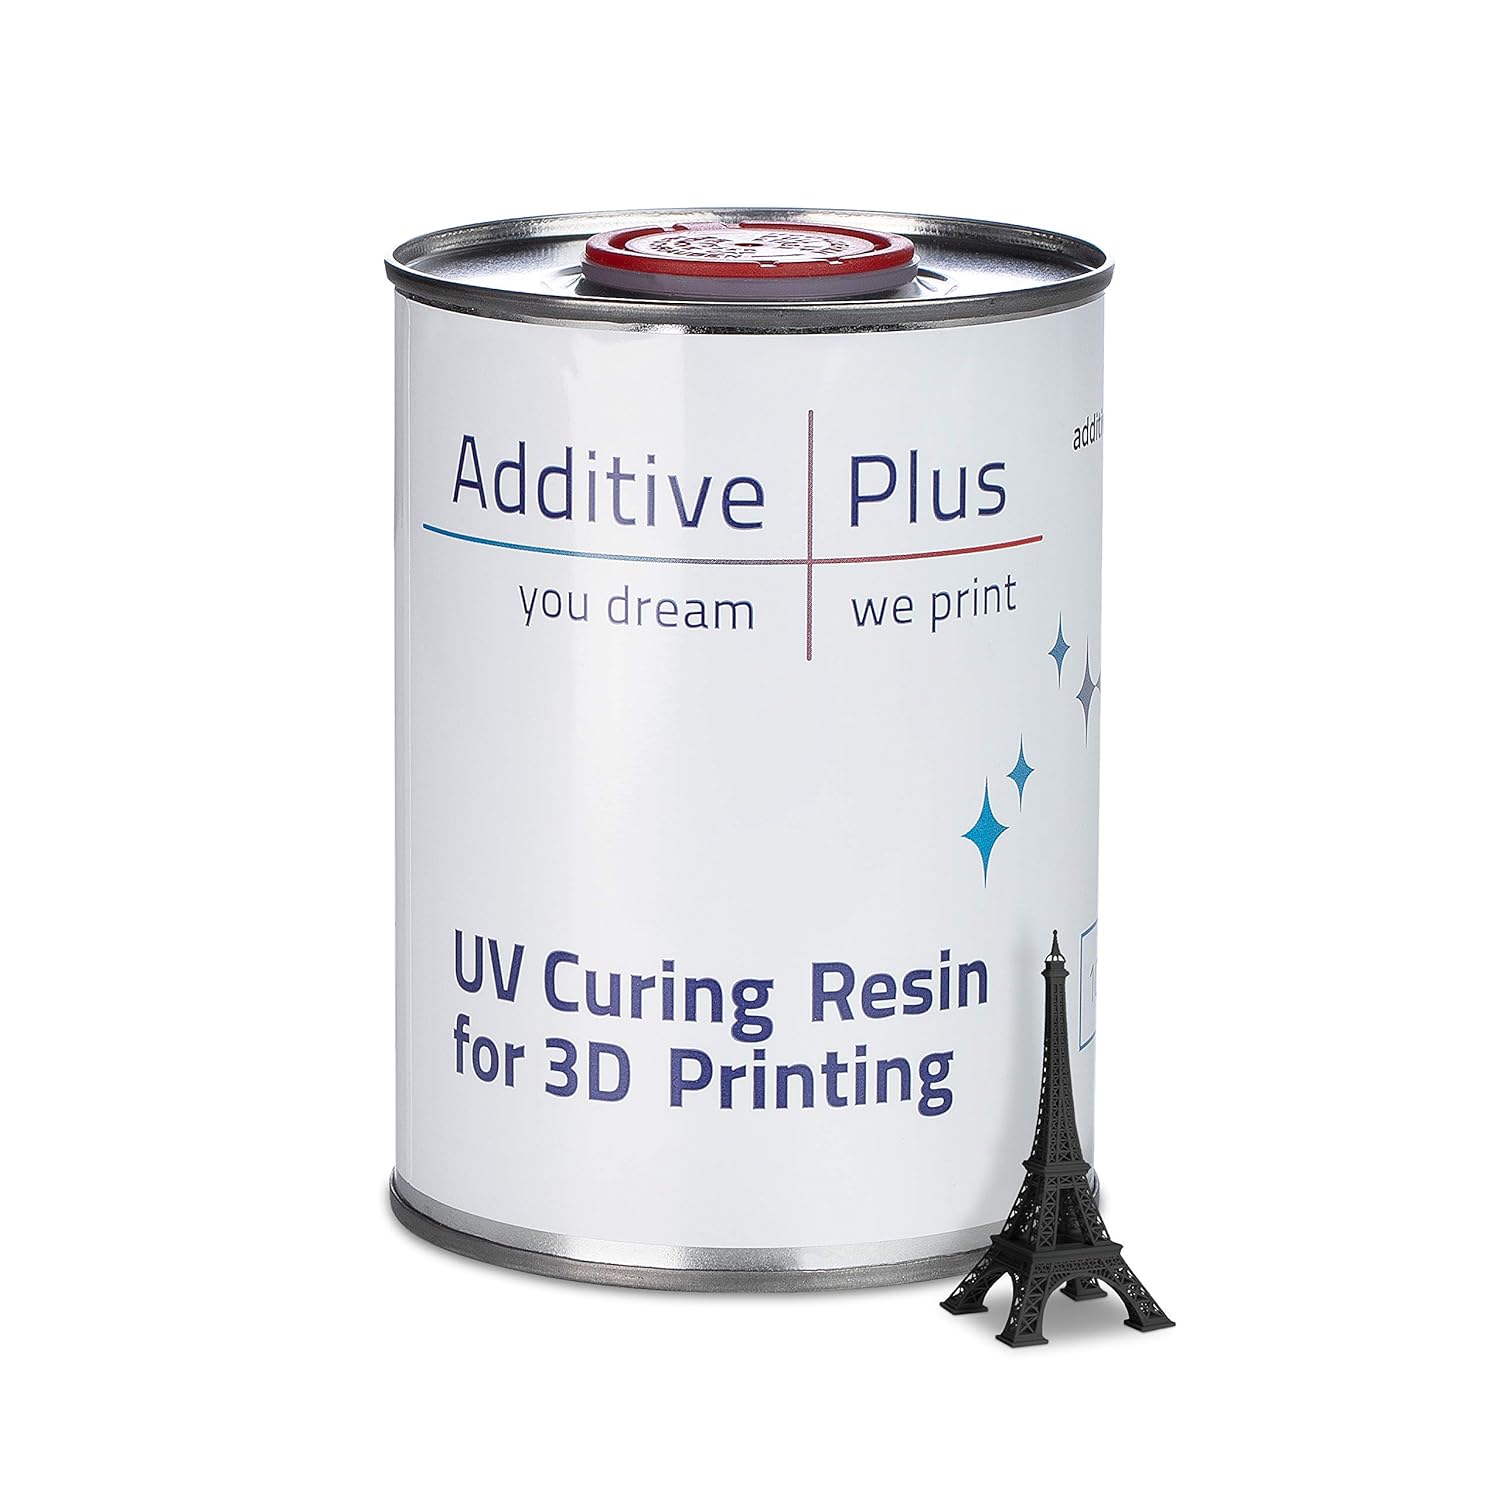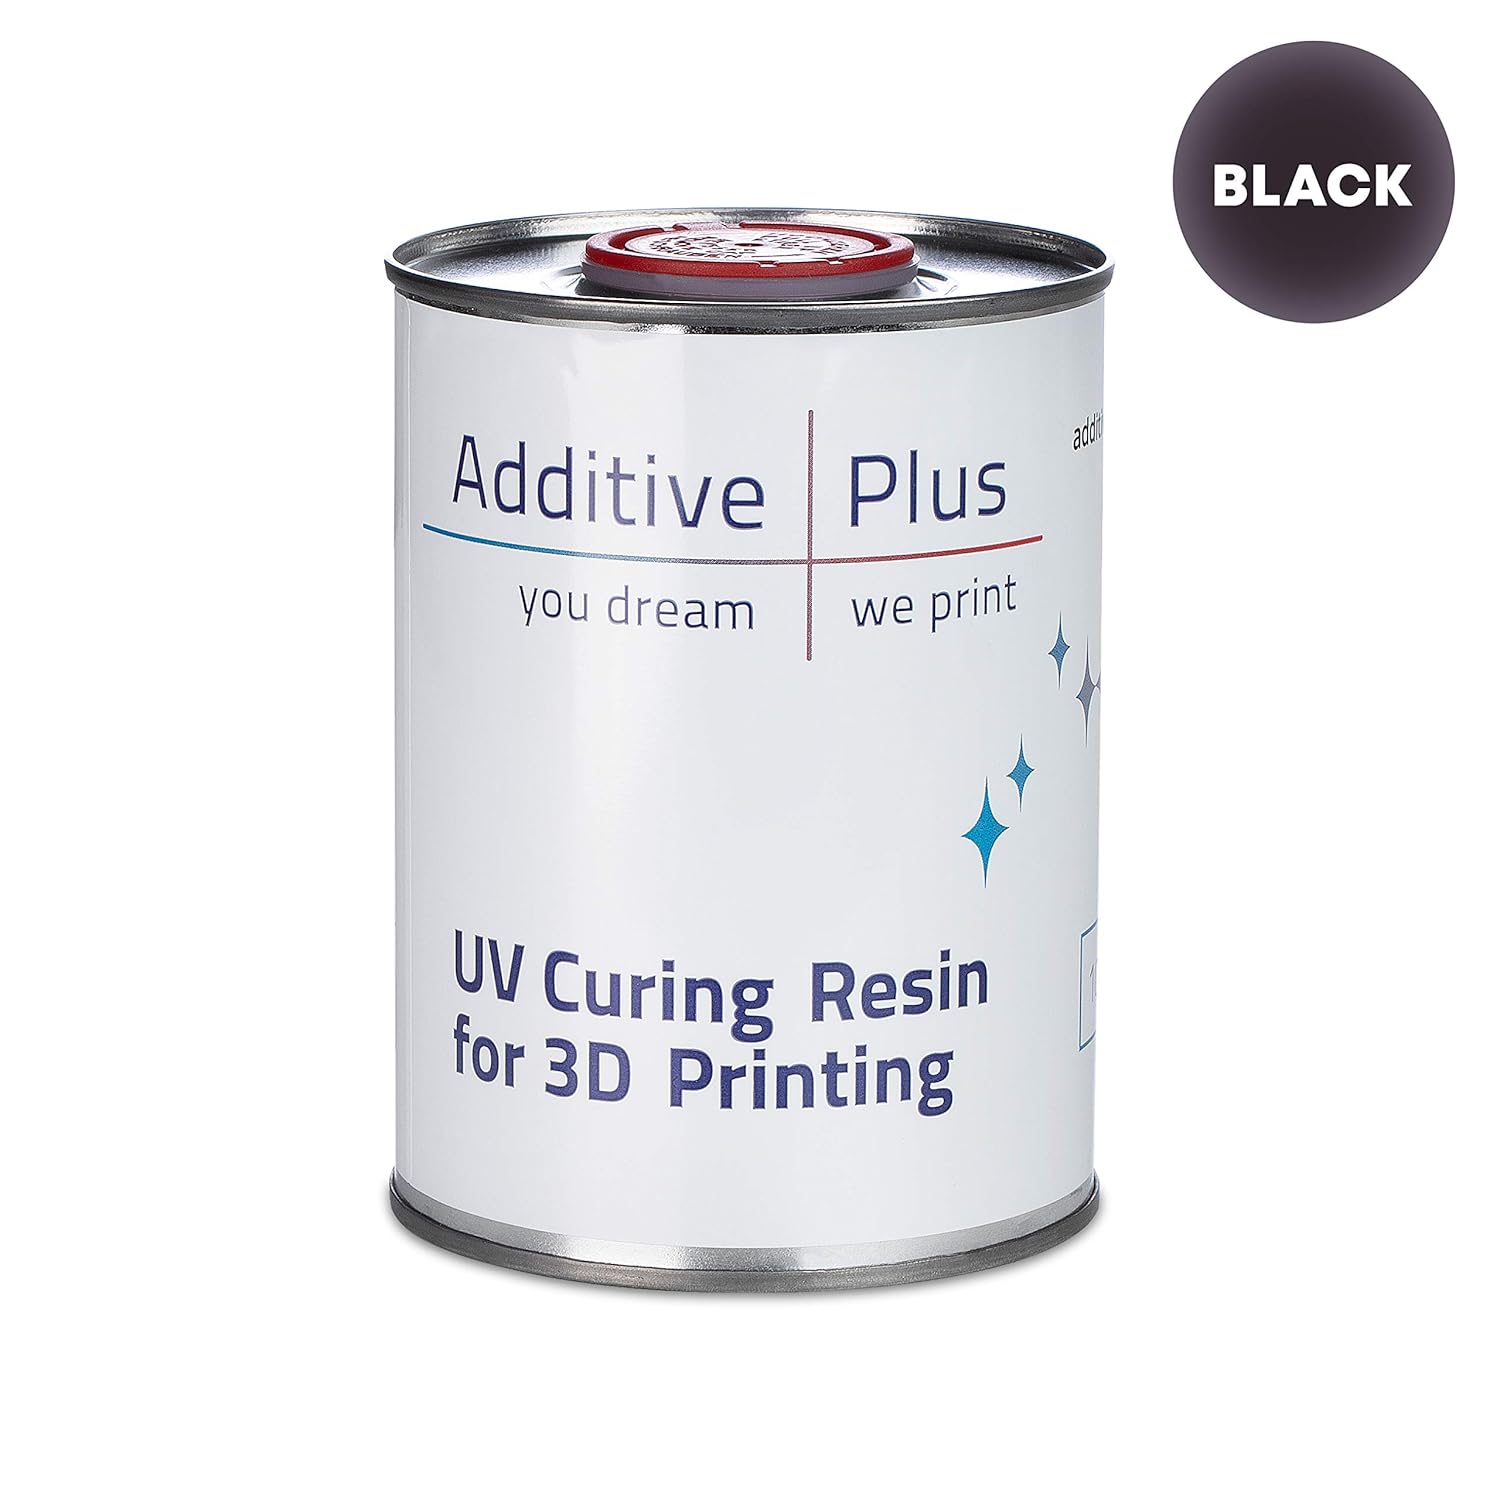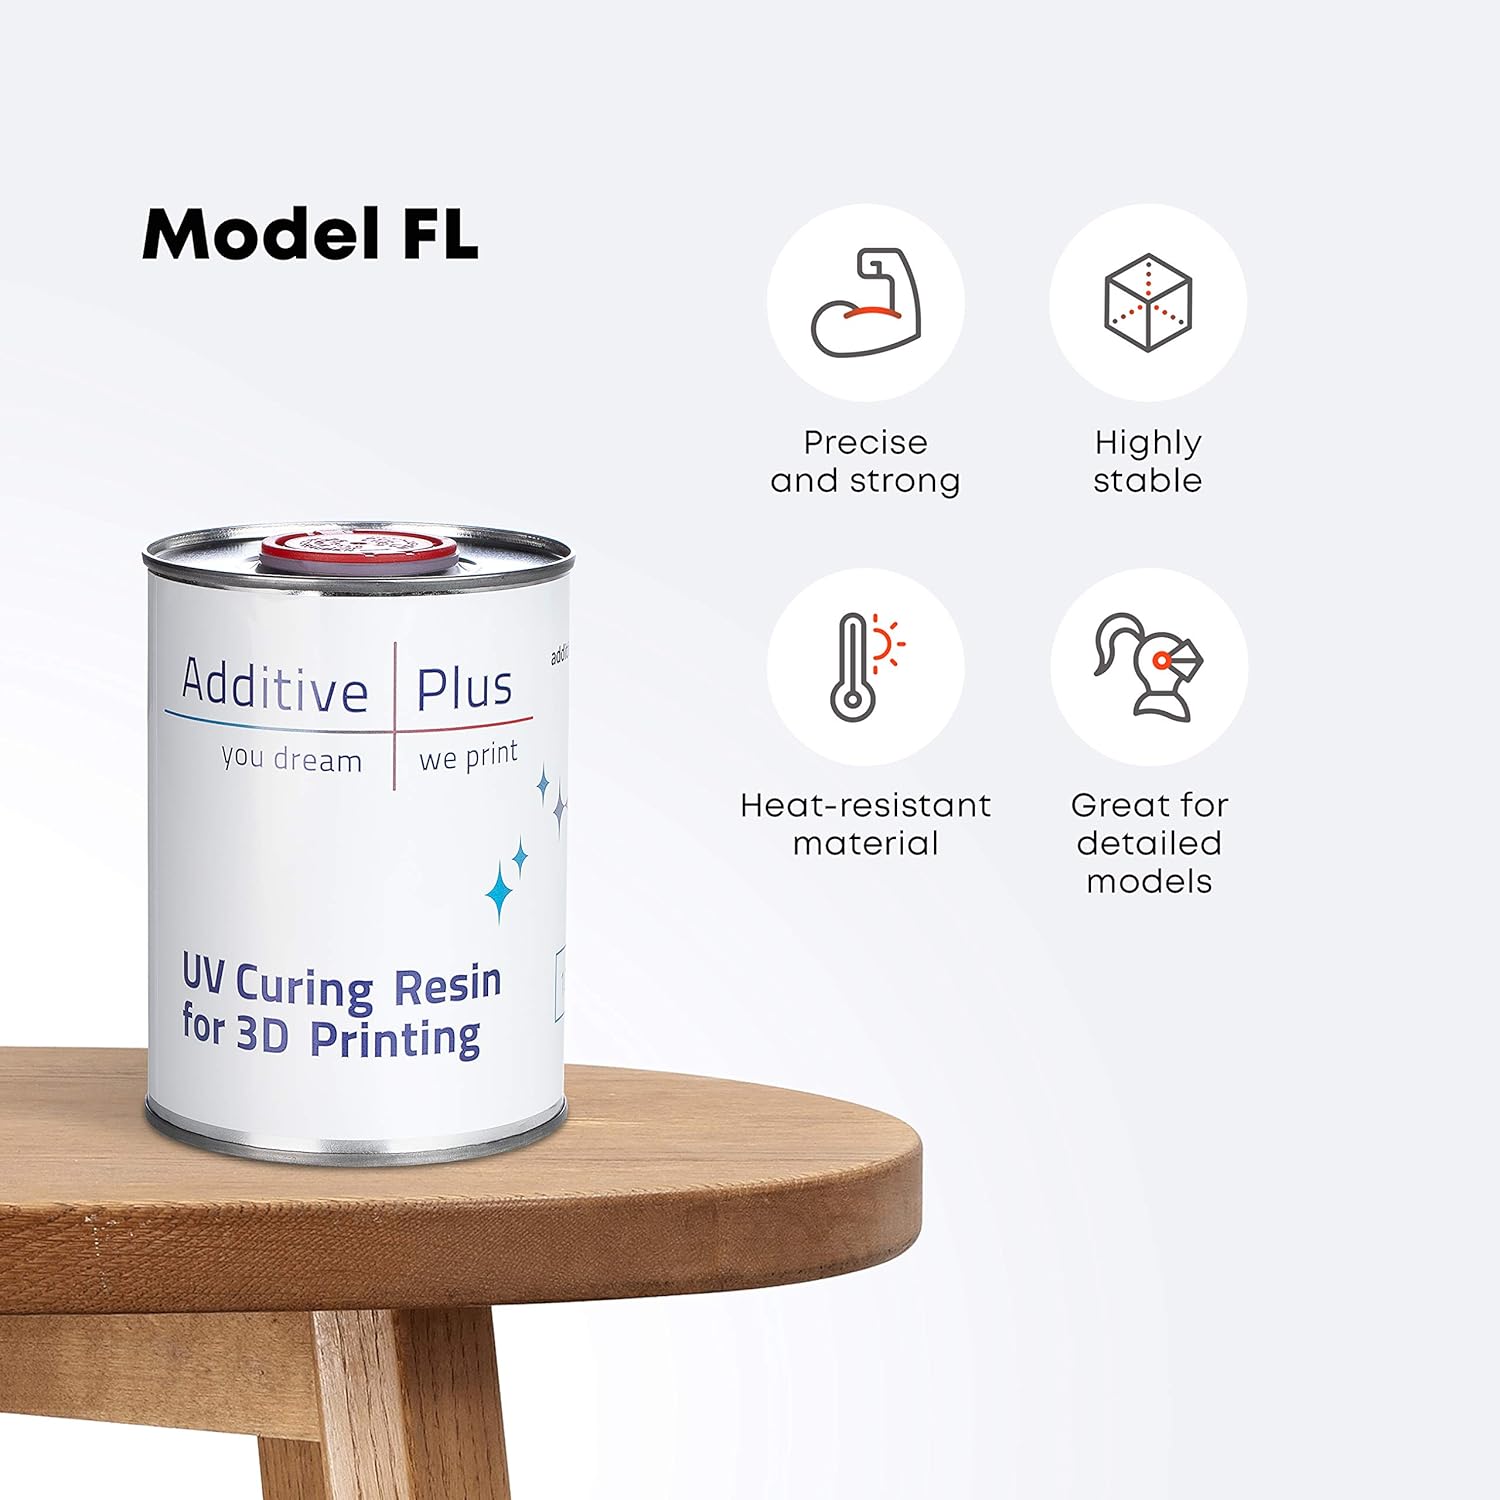
Additive Plus Model FL Photopolymer Resin Compatible with FormLabs 3D Printers | High Precision Printing, No Odor, Resin High Detailing (Black, 1000 ml)
Category: Industrial & Scientific
Additive Plus UV curing resin is ideal for casting models, product prototypes, and works great with most of LCD 3D printers. The printed version of light resin has a smooth surface, high stability, high precision, low shrinkage, non-brittle, and good rigidity. And the toughness, impact resistance, and flexibility are excellent. It is designed to help you reduce printing costs and time, and it delivers prints of high resolution and smooth finish while retaining great strengths. It delivers a smooth finish and consistent results, the resin is your reliable option for 3D printing with low odor. Usage Instruction:- 1. Wear protective gloves2. Wear eye or face protection 3. Avoid breathing vapor 4. Dangerous if swallowed 5. Recommended temperature: 20-25°C 6. Shake well before use 7. After printing wash 3D printed model with high concentration (95%+) alcohol
Features: WIDE RANGE OF APPLICATIONS - this SLA printing resin has wide range of applications: school and college projects, scalable model making, prototyping, gifts, dental, automotive, gaming, and many more. | PRINTING ACCURACY AT AFFORDABLE PRICE - Model FL UV resin will help you build parts of high strength and precision. | HIGH QUALITY MATERIAL - Rigorously tested on Formlab SLA printer Form 2, though well suitable for all LCD SLA resin printers with UV curing wavelength up to 410 µm. | SETTINGS FOR BEST 3D PRINTING RESULTS - Open Mode configuration, print profile: Clear v4. If the resin tank is well-worn, and photopolymer does not stick properly to the build plate, you may use Black v2 profile. We recommend using Resin Tank LT. | 3D PRINTING MATERIAL FREE FROM INCLUSIONS OR SEDIMENT - Very stable if stored properly. Shelf life 12 months.